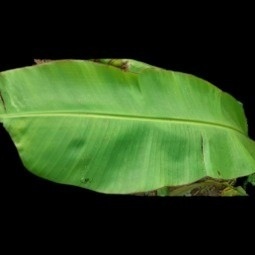
Label: Calcium